José Nieto Velázquez

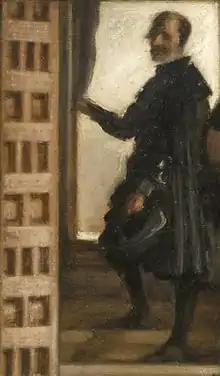
Detail of "Las Meninas" showing José Nieto Velázquez at the door in the background of the painting.

José Nieto Velázquez was the King's Chamberlain (Felipe IV of Spain), during the 1650s, and he was also in charge of the royal tapestry works.